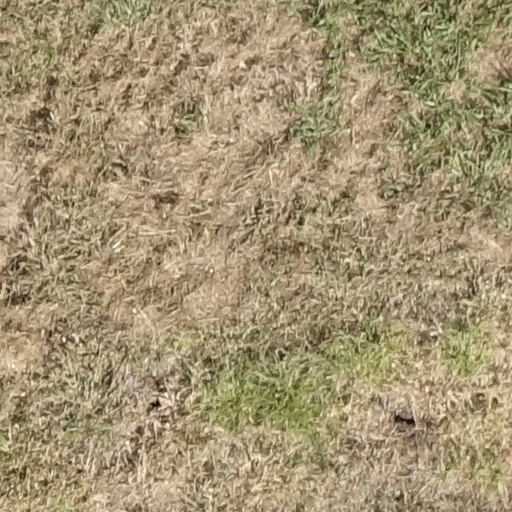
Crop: sorghum